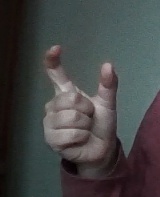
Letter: nun